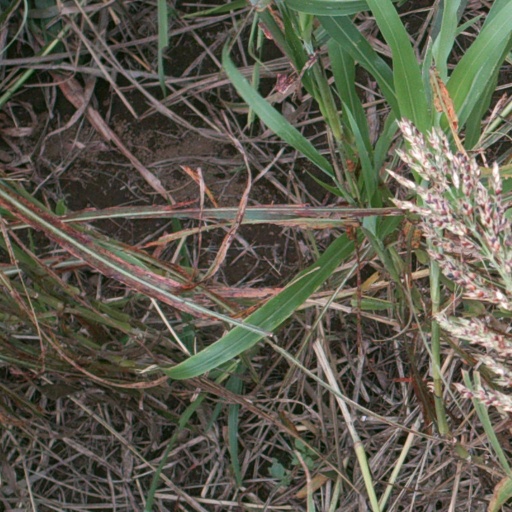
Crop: sorghum